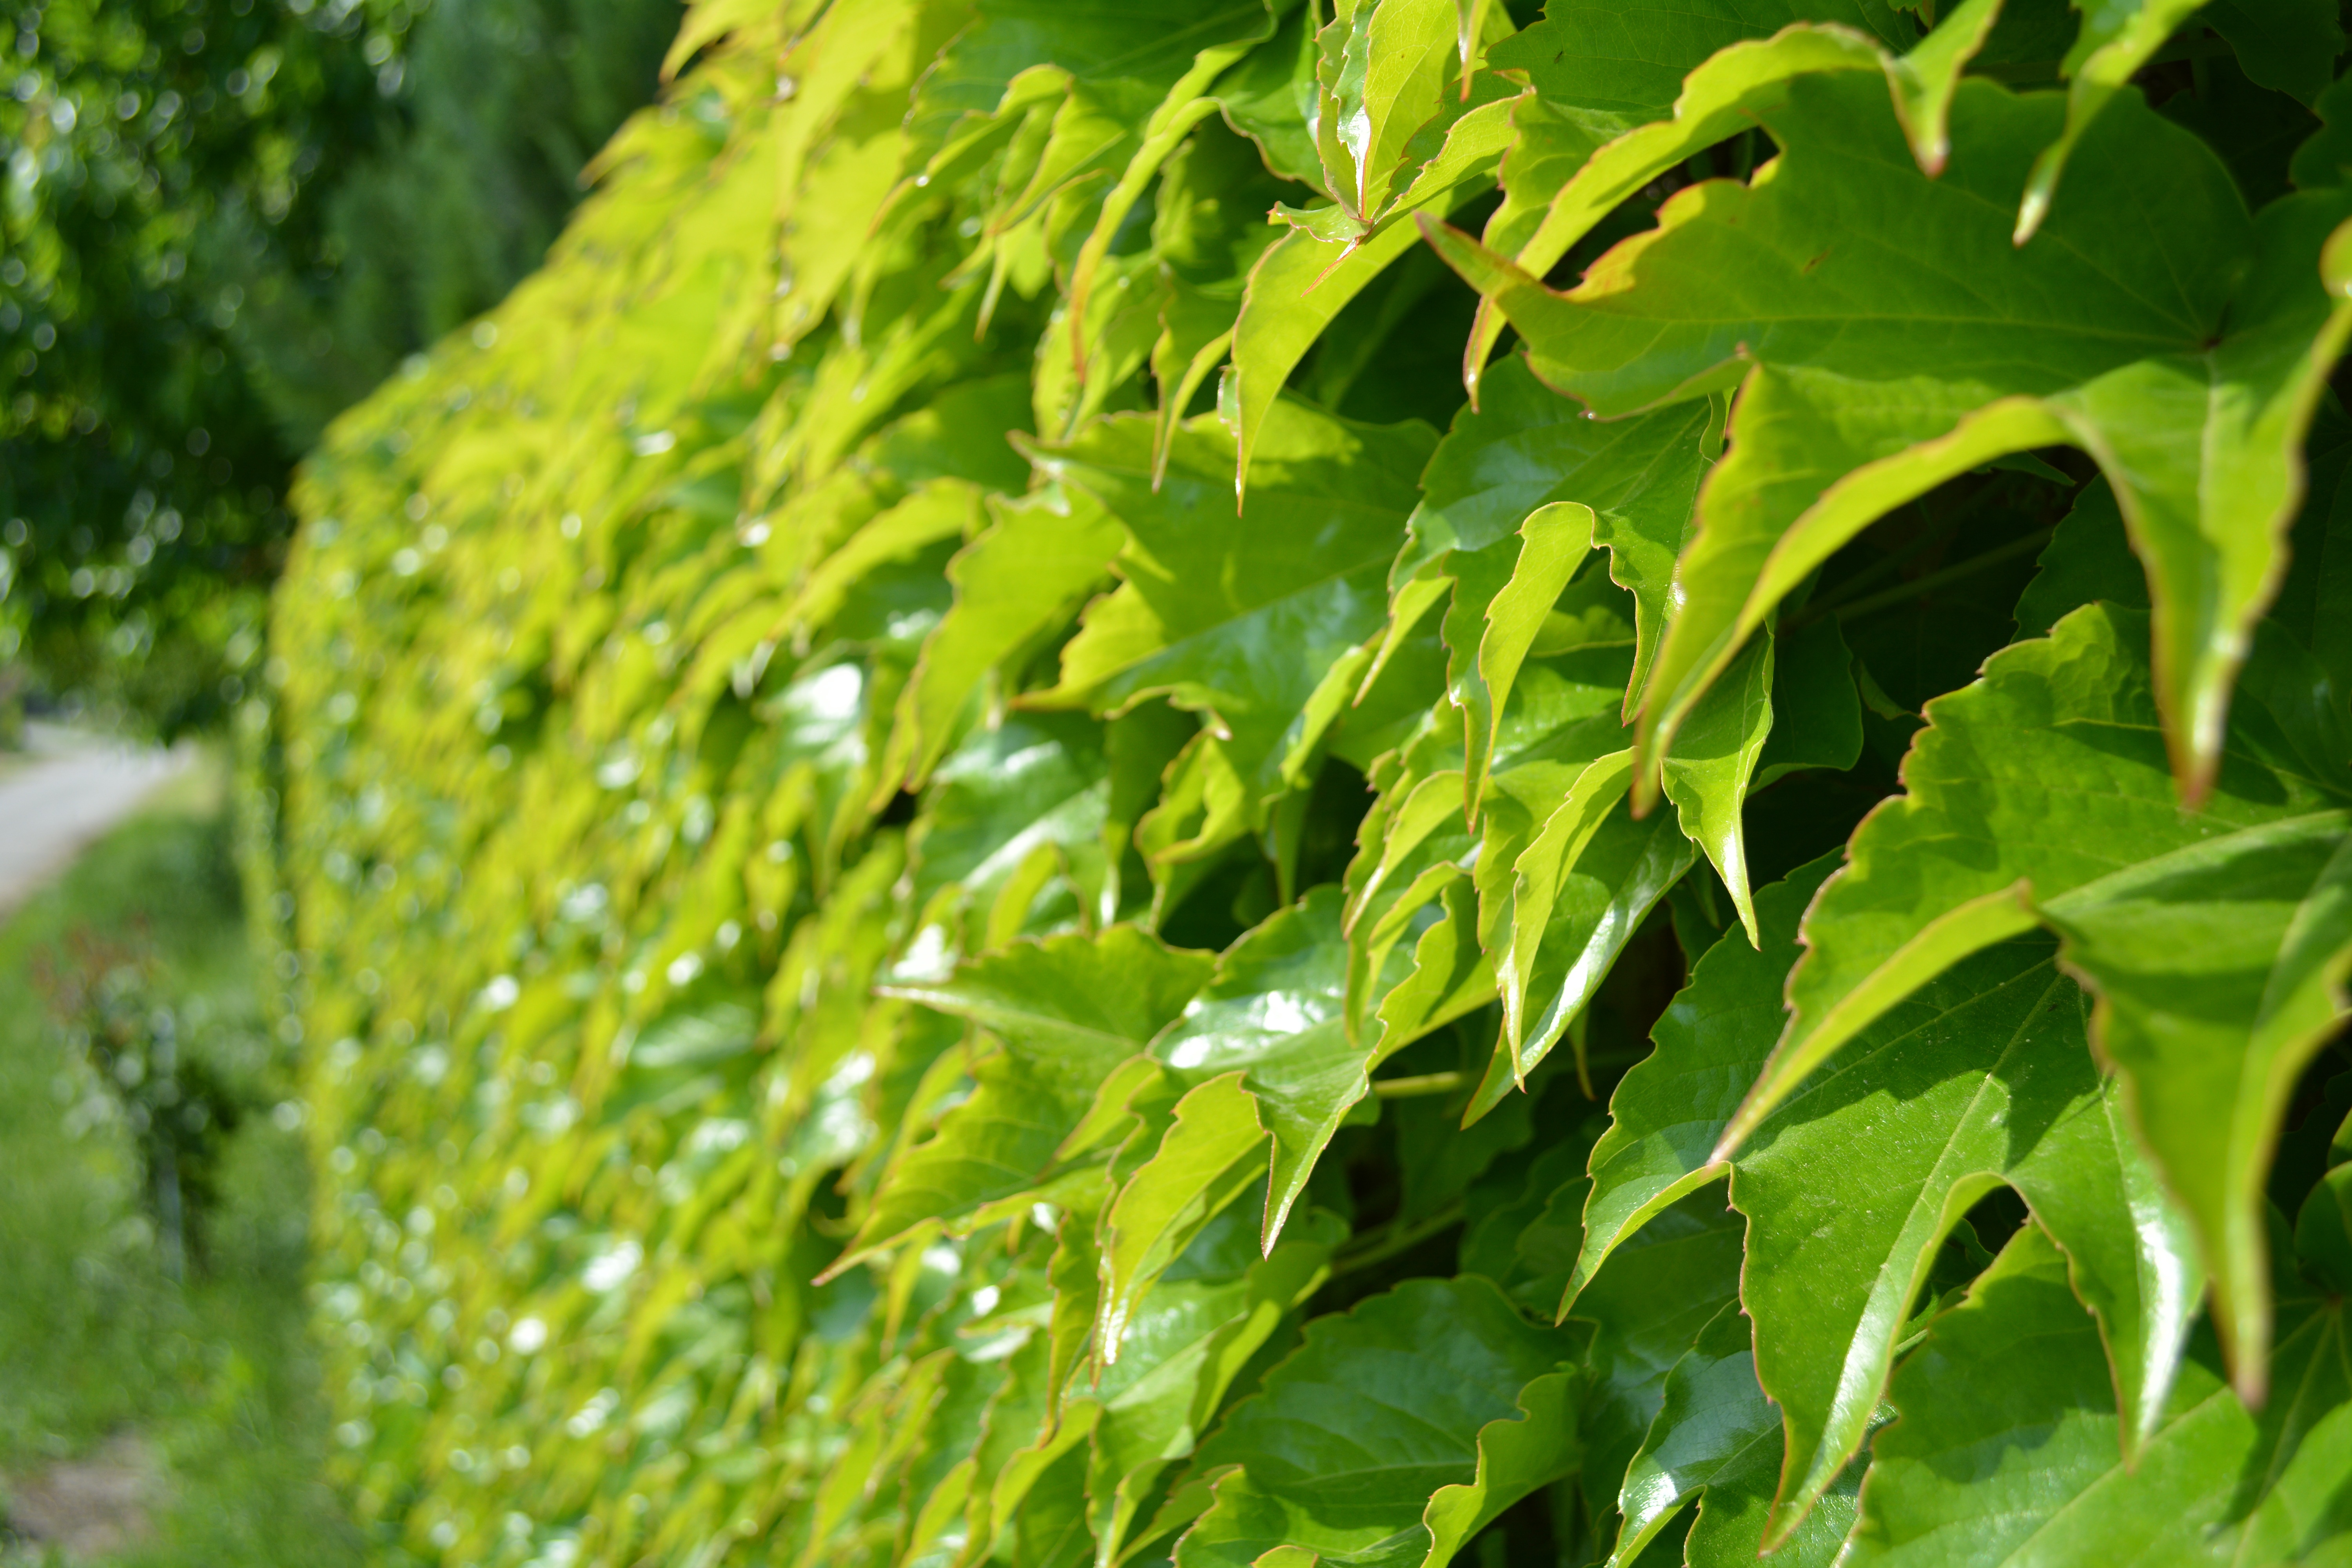
tree, nature, branch, plant, leaf, flower, foliage, food, green, produce, maple tree, shrub, deciduous, woodbine, hedge, flowering plant, maidenhair tree, listie, woody plant, land plant